Michigan Wolverines football

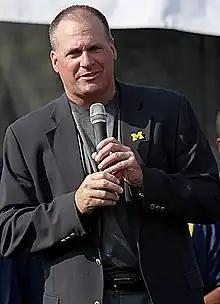
Rich Rodriguez at Michigan in 2008.

Gary Moeller took over from Schembechler for the 1990 season, becoming the 16th head coach in Michigan football history. Moeller inherited a talented squad that had just played in the 1990 Rose Bowl, including wide receiver Desmond Howard. Moeller led Michigan to a 9–3 record in his first season, tying for the Big Ten championship but losing out on a Rose Bowl bid to Iowa. The next two years, Moeller's teams won the conference outright, setting marks of 10–2 and 9–0–3. In 1991, Desmond Howard had a memorable season that propelled him to win the Heisman Trophy, the award given to college football's most outstanding player. The 1992 team, led by quarterback Elvis Grbac, posted a 9–0–3 record, defeating Washington in the 1993 Rose Bowl. Moeller led Michigan to 8–4 records in both 1993 and 1994. The 1994 season was marked by an early-season loss to Colorado that included a Hail Mary pass from Kordell Stewart to Michael Westbrook to end the game, leading to the game being dubbed "The Miracle at Michigan." Moeller was forced out after the 1994 season when intoxicated at a Southfield, MI restaurant in an incident in which Moeller was caught on tape throwing a punch in a police station. According to his lawyers, Moeller was fired, but allowed to publicly save face by resigning.